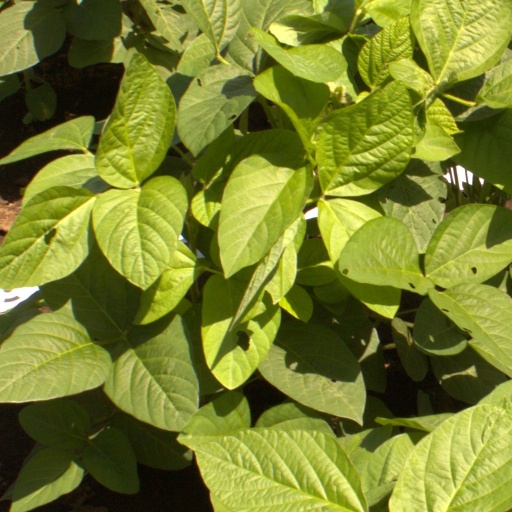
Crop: soybean